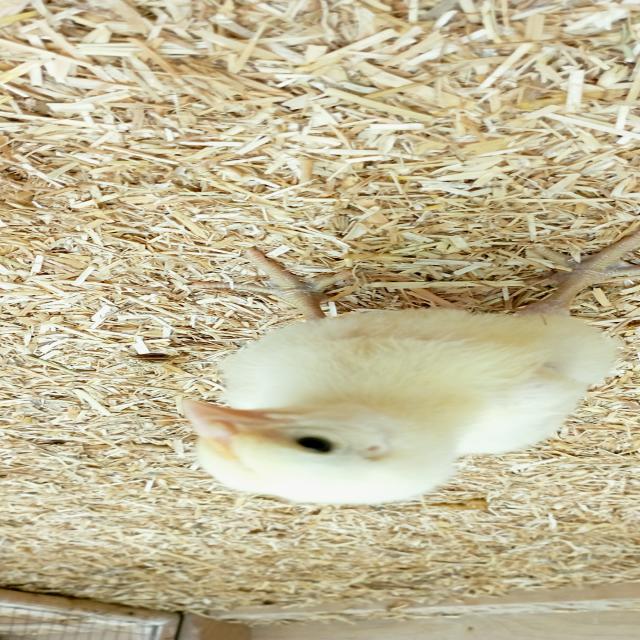
Weight: 173 g